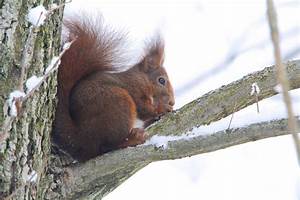
Label: squirrel